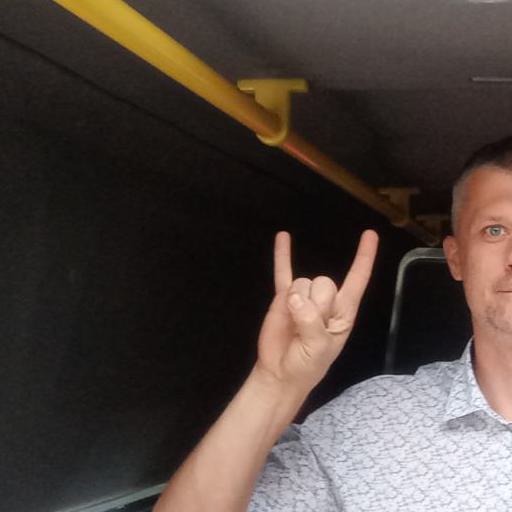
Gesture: rock